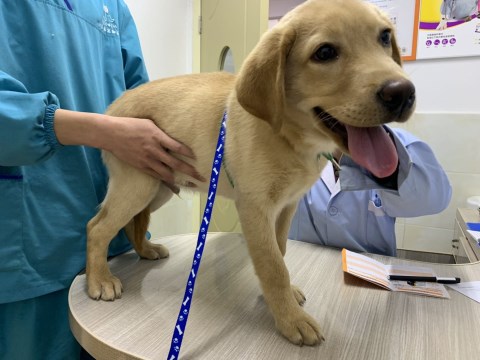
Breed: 3580-n000122-Labrador_retriever